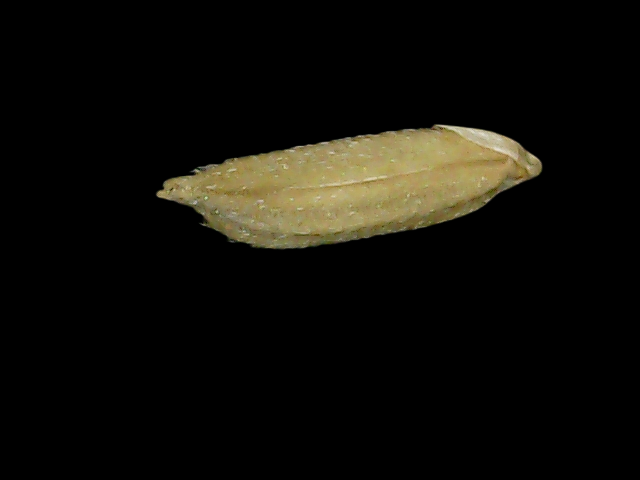
Rice variety: Bd49